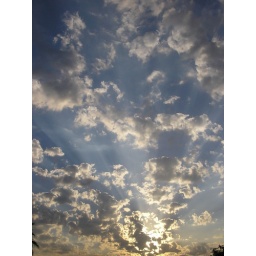
Look at those long shadows...the light being absorbed slightly by the water density that makes the cloud